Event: Nepal Earthquake
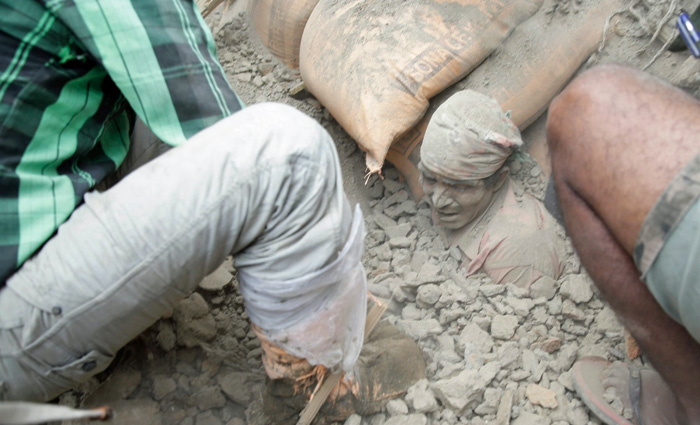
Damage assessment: damage